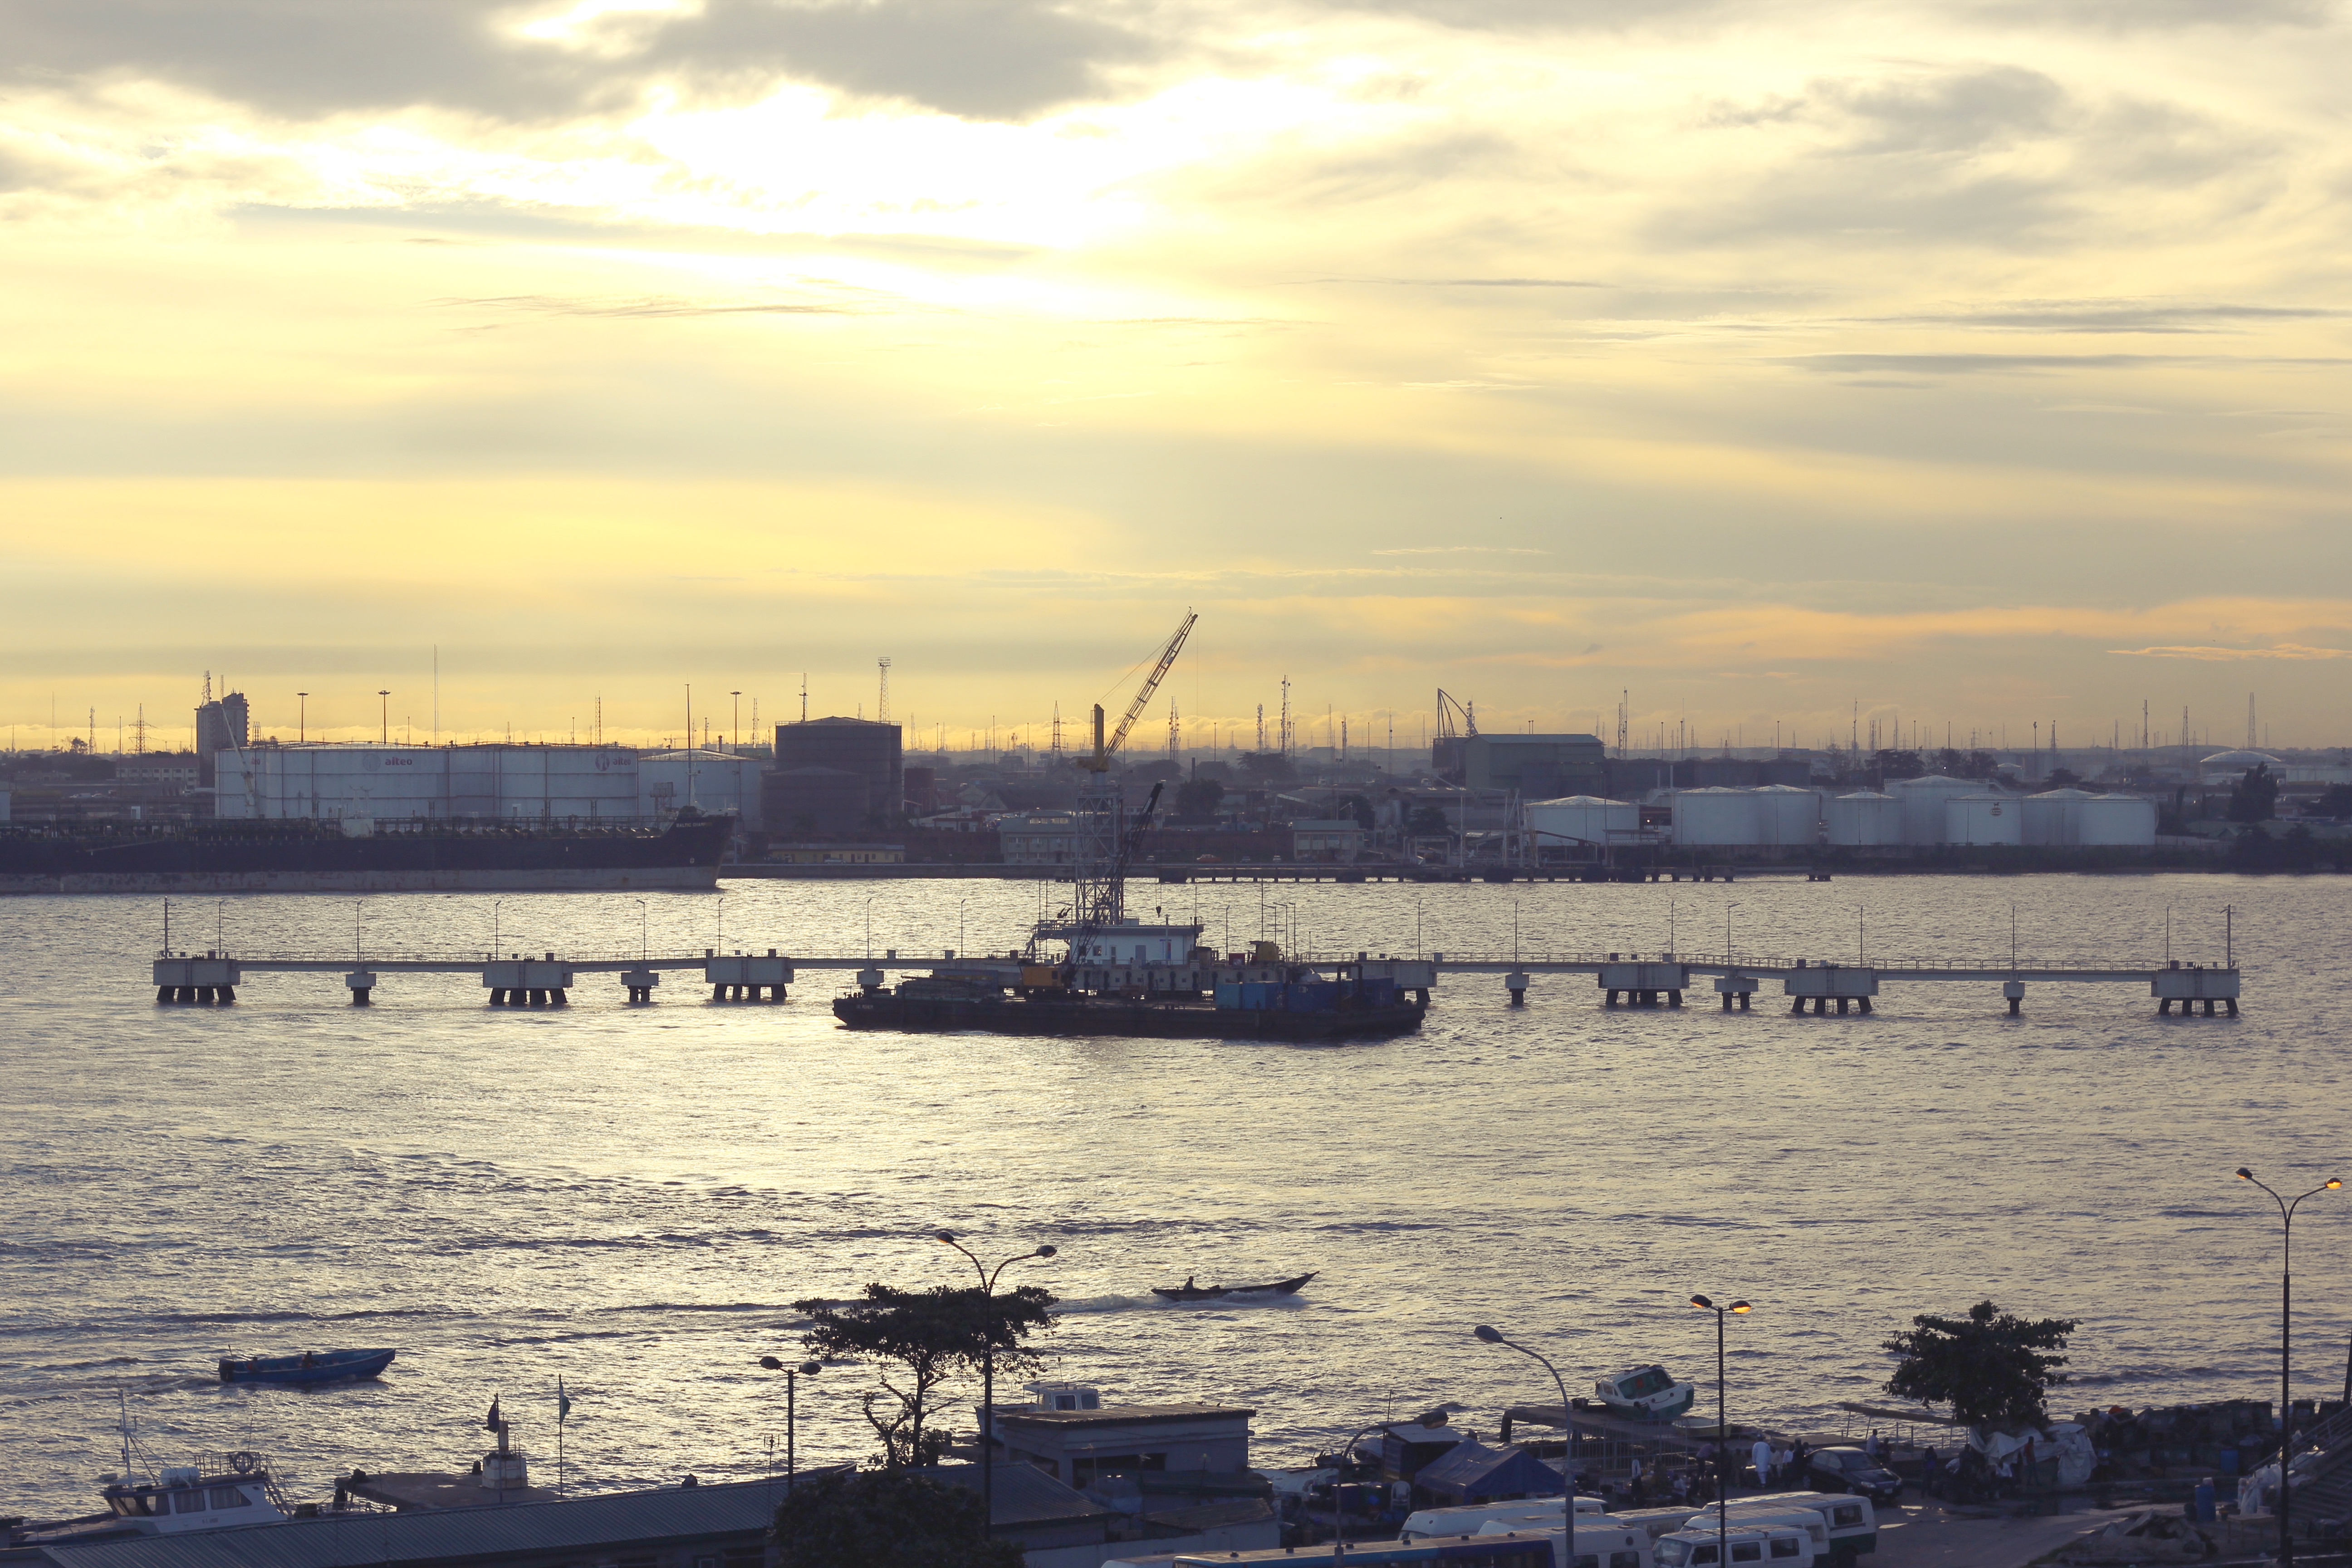
sea, water, horizon, dock, cloud, sunrise, sunset, boat, skyline, morning, shore, lake, dawn, river, dusk, evening, reflection, vehicle, bay, harbor, marina, port, waterway, watercraft